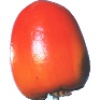
Label: kaki